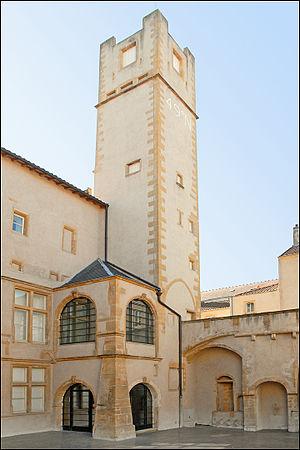
L'hôtel Saint-Livier de Metz est l'un des édifices les plus remarquables de la ville ancienne. Il a été bâti, à la fin du XIIème siècle, sur la colline Sainte-Croix pour des raisons de défense puis a été utilisé comme habitation. Actuellement, il abrite le Fonds régional d'art contemporain de Lorraine (FRAC). 49 Nord 6 EST www.fraclorraine.org/'
Le Fonds régional d'art contemporain de Lorraine ou 49 Nord 6 Est est un établissement et une organisation régionale destinée à l'exposition et à la diffusion de collections publiques d'art contemporain. En Lorraine, cet organisme nomade créé en 1983 s'est fixé dans les bâtiments de l'hôtel Saint-Livier de Metz en 2004.
Cette page concerne les événements qui se sont produits durant l'année 2004 en Lorraine.